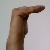
The image shows a hand gesture representing a space in Indian Sign Language.